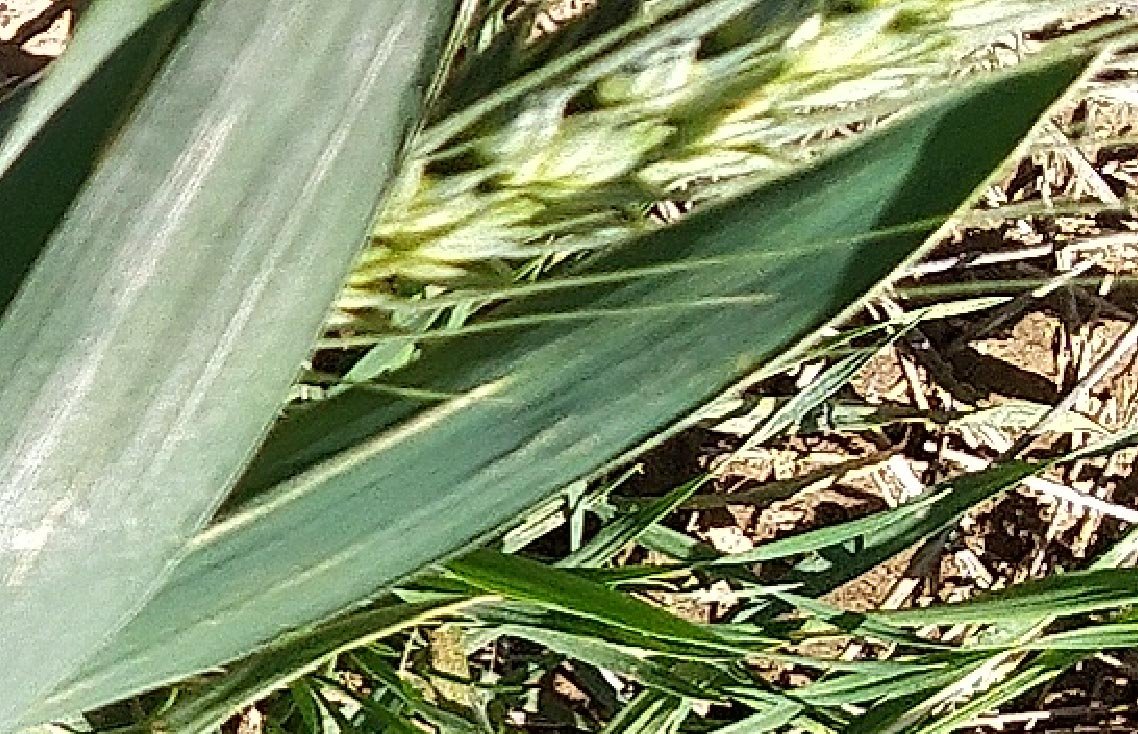
Label: Wheat___Healthy